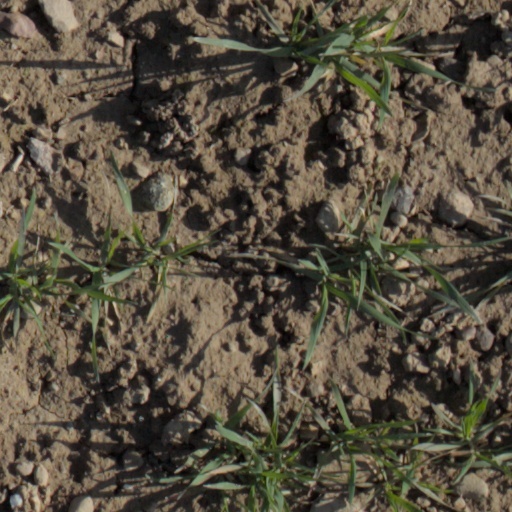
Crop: wheat